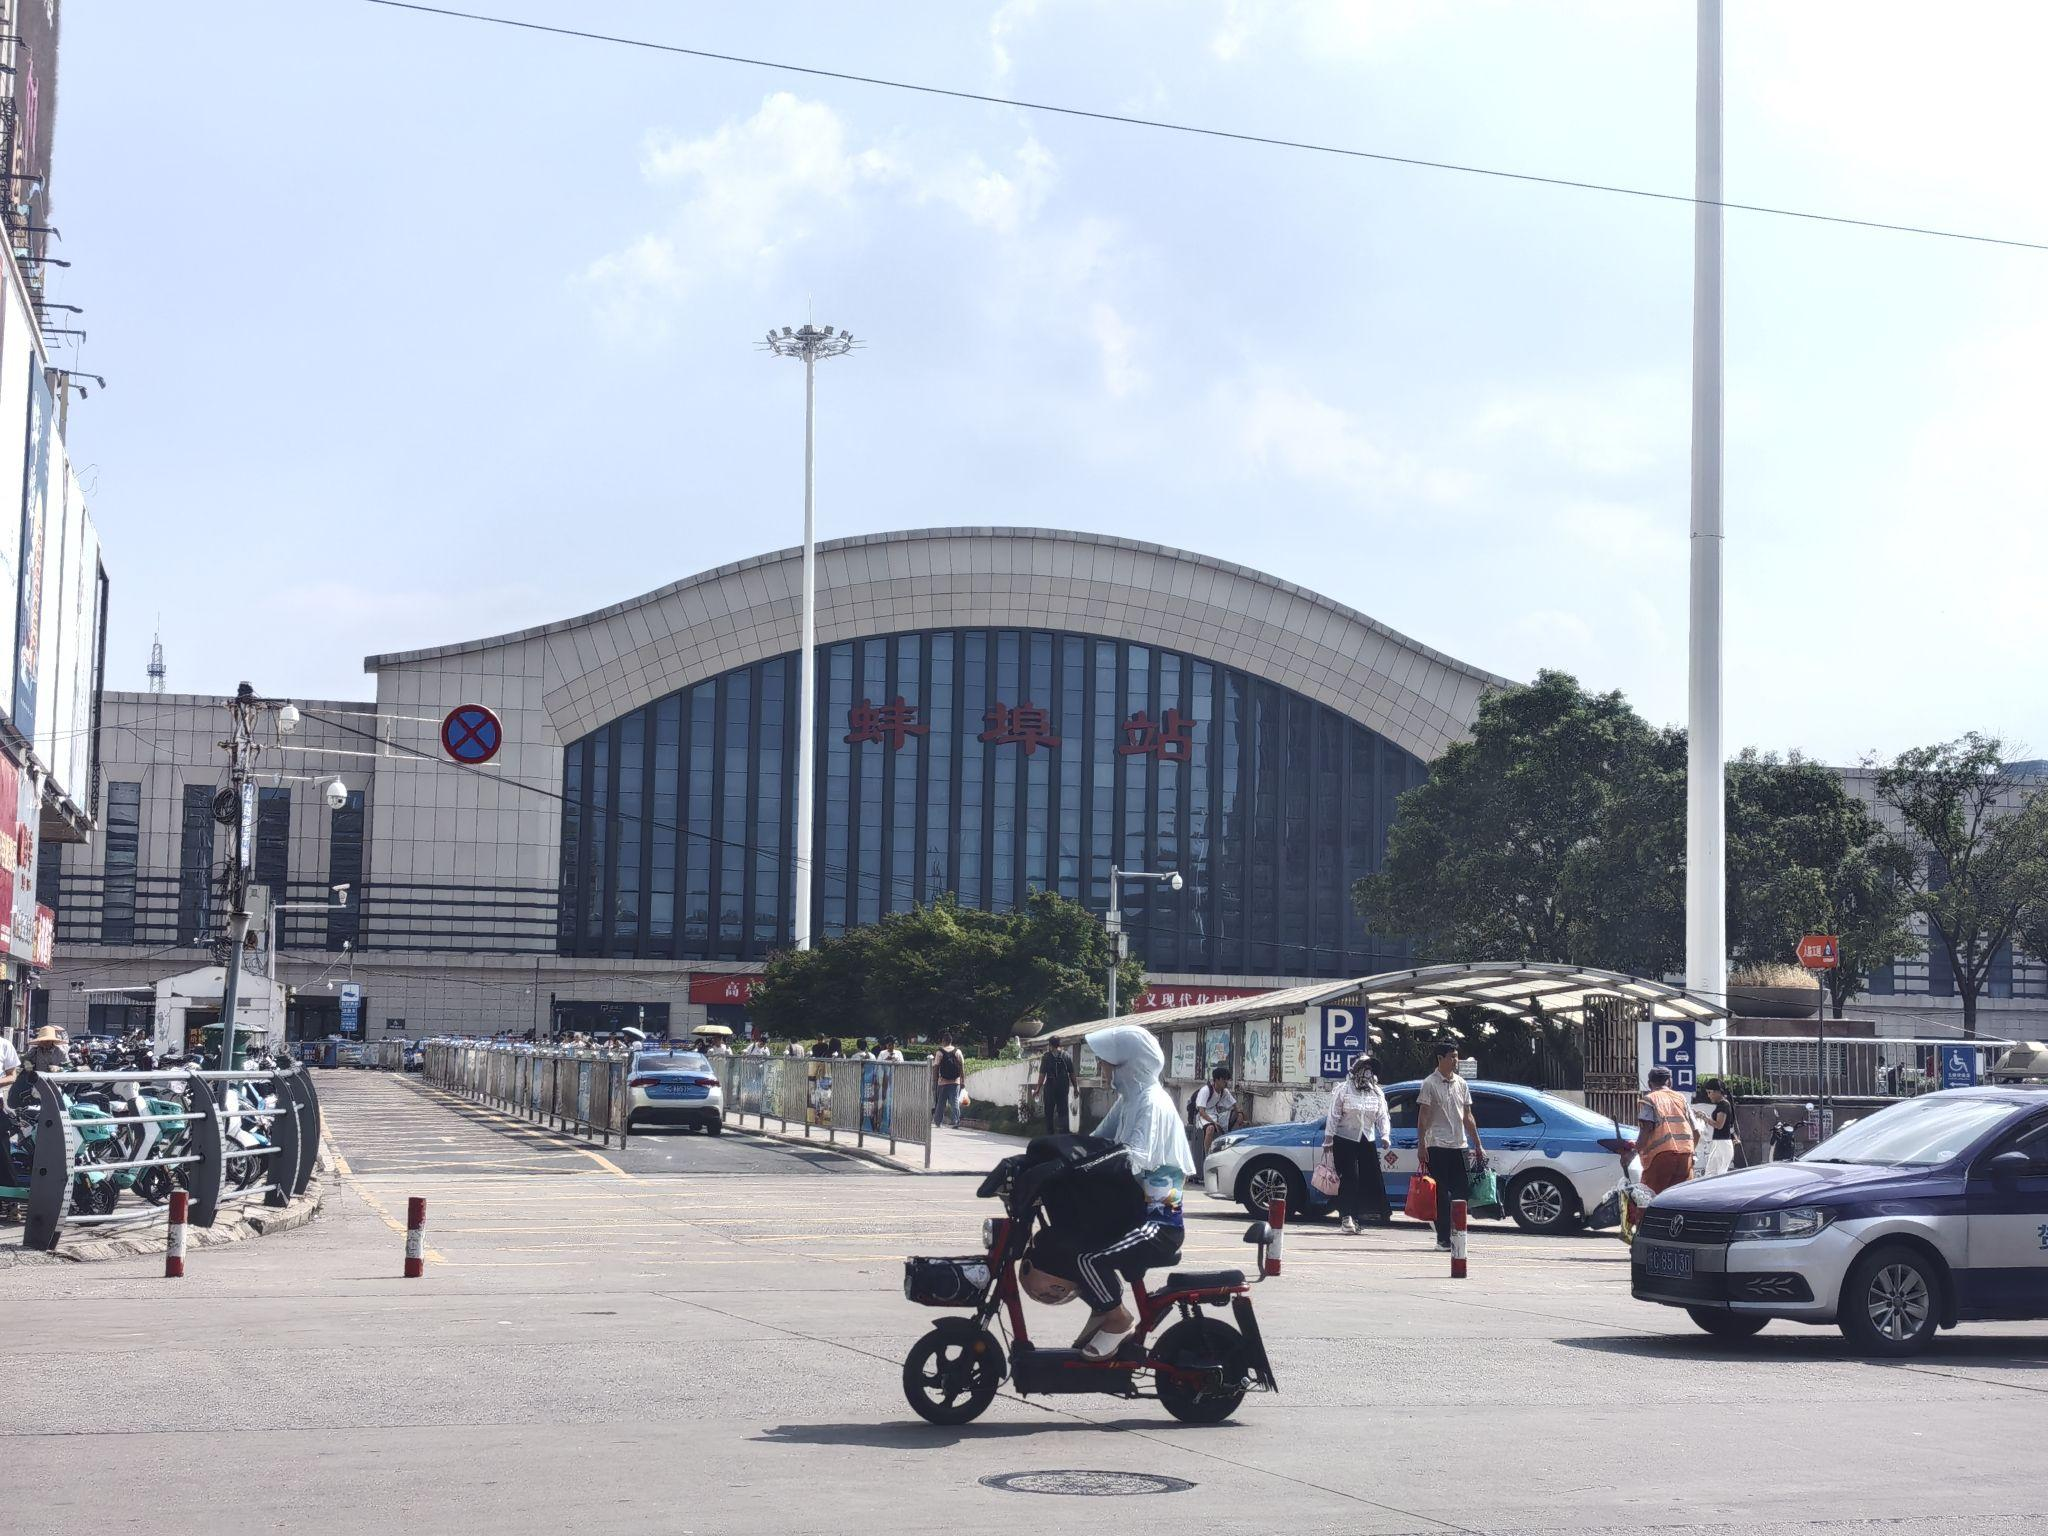
地标名称：蚌埠站
所在城市：蚌埠市·龙子湖区